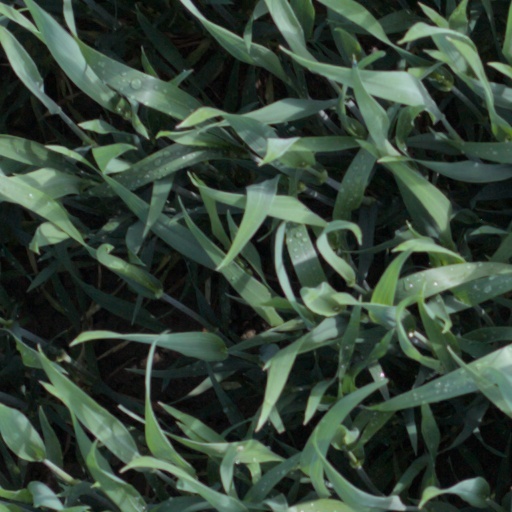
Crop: wheat